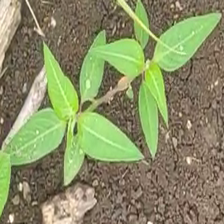
Weed species: Moti_dudhi(Euphorbia_geneculata_L)